Love Bond

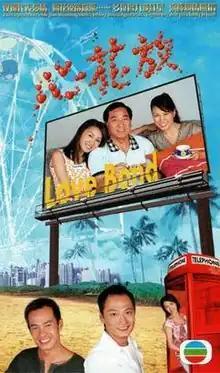
Official image

Love Bond (Traditional Chinese: ) is a TVB modern drama series broadcast in February 2005.